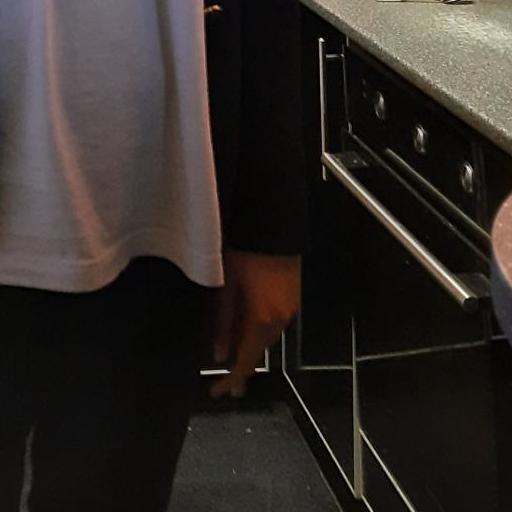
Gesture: no_gesture